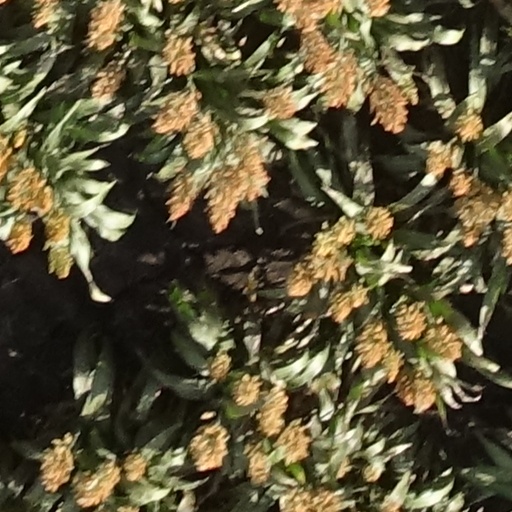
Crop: sorghum